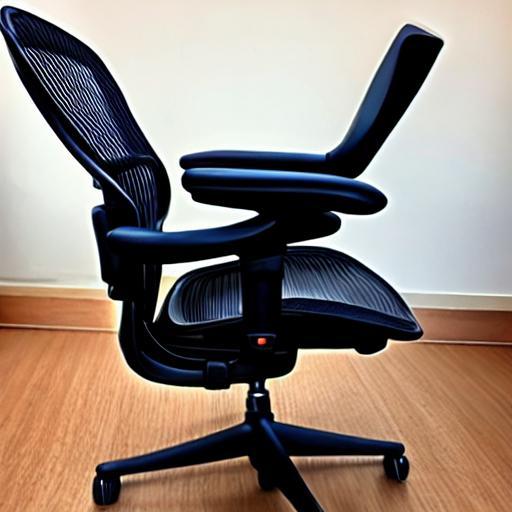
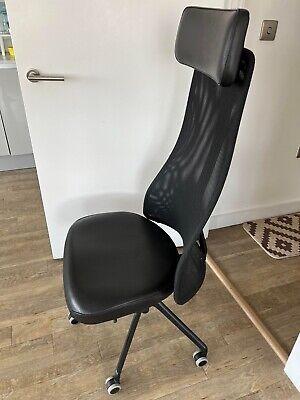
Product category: items_chair
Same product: no